Bailey–Johnson 150-metre race

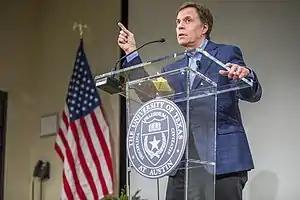
Prominent U.S. sportscaster Bob Costas' national television references to the American 200m Olympic champion Michael Johnson as the "world's fastest man" despite Canada's Donovan Bailey winning the 100m race generated reaction in the two countries that ultimately led to the hybrid 150-metre showdown between the sprinters who normally run in different events.

The unofficial "world's fastest man" title typically goes to the Olympic 100 metre champion. The Olympics 100–200 metre double had been achieved only four times before 1996: Valeriy Borzov at Munich and Carl Lewis at Los Angeles for men as well as Renate Stecher at Munich and Florence Griffith Joyner at Seoul for women.